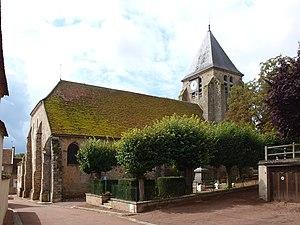
Sergines (Yonne, France)